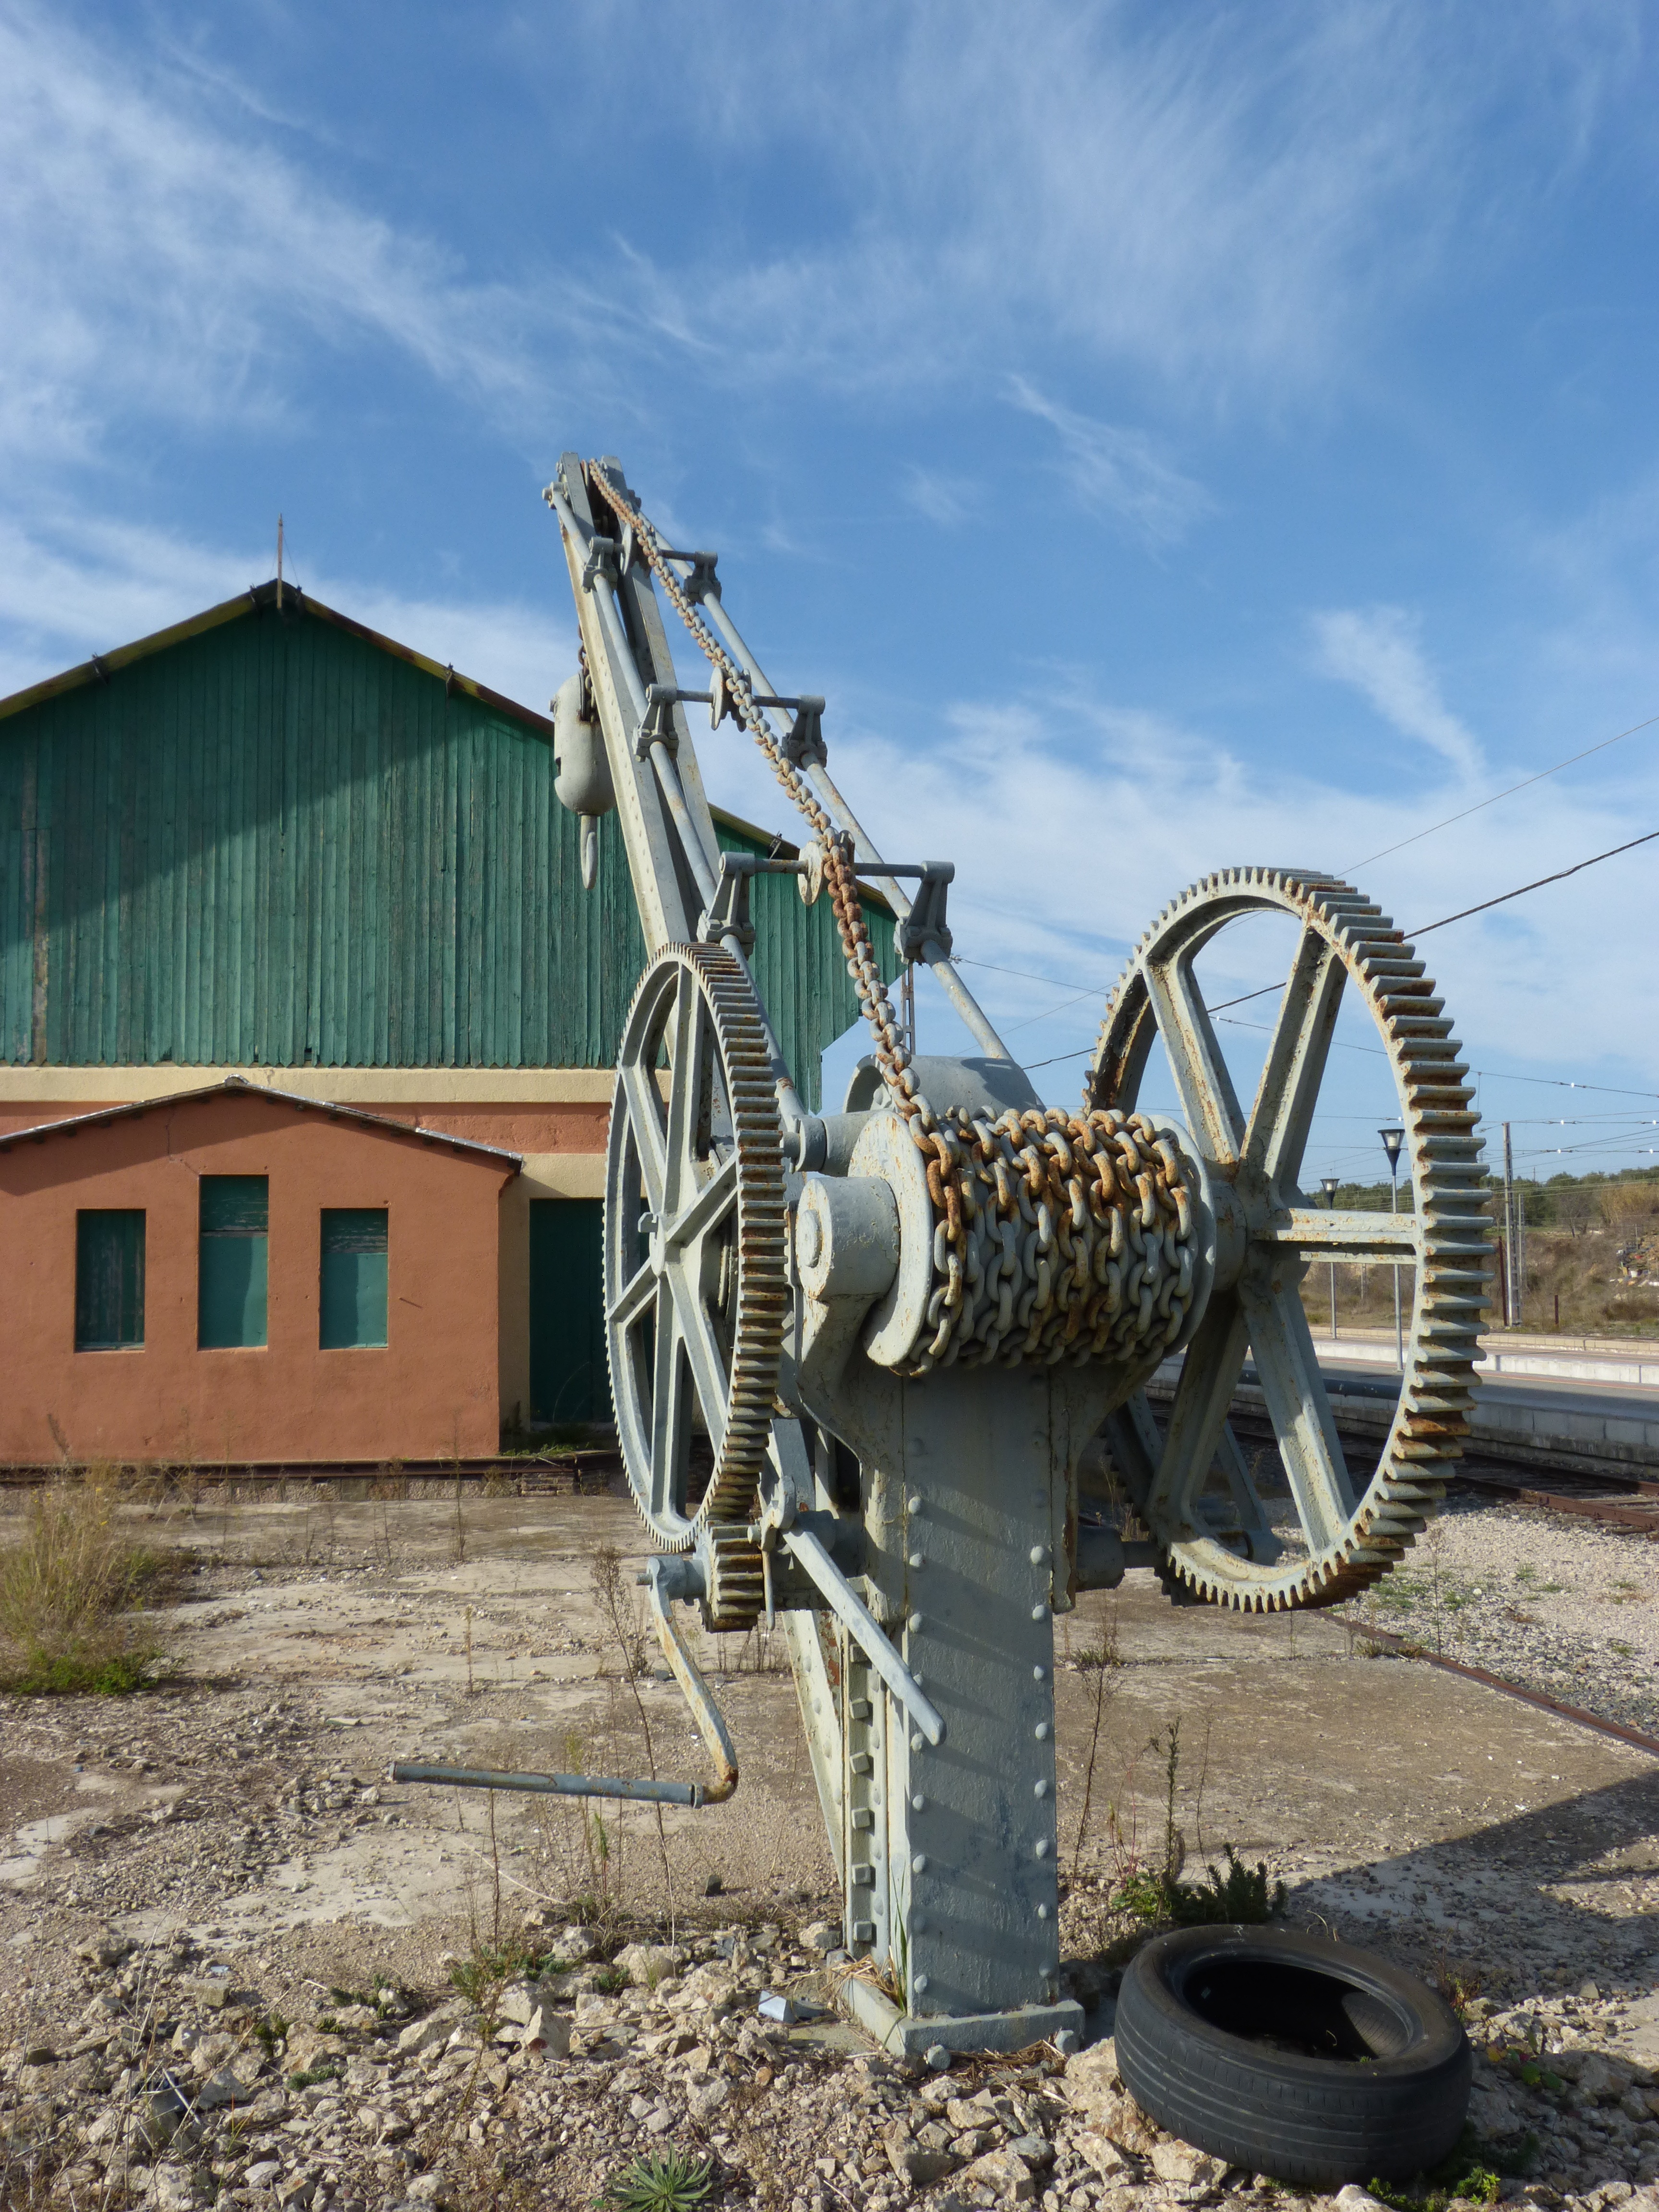
wheel, vehicle, gear, station, weapon, mechanism, steam engine, hangar, cannon, crane